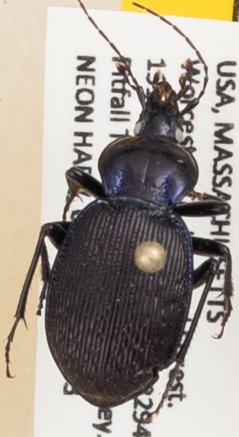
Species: Sphaeroderus stenostomus lecontei
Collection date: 2018-07-03
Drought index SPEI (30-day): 0.2
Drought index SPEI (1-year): -0.172
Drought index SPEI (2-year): -0.446